Michael Martin Murphey

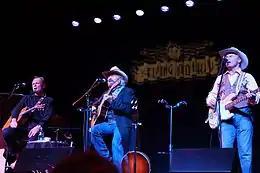
Jonathan Edwards, Michael Martin Murphey, and Gary Roller at the Flying Monkey, Plymouth, NH, October 13, 2012

In June 2011, Murphey released "Tall Grass & Cool Water", subtitled Cowboy Songs VI and Buckaroo Blue Grass III. The CD includes two classics from the Sons of the Pioneers, "Cool Water" and "Way Out There", as well as other Western classics such as "Texas Cowboy", "Santa Fe Trail", and "The James Gang Trilogy". Murphey closes out the album with a beautiful duet with Carin Mari, "Springtime in the Rockies".